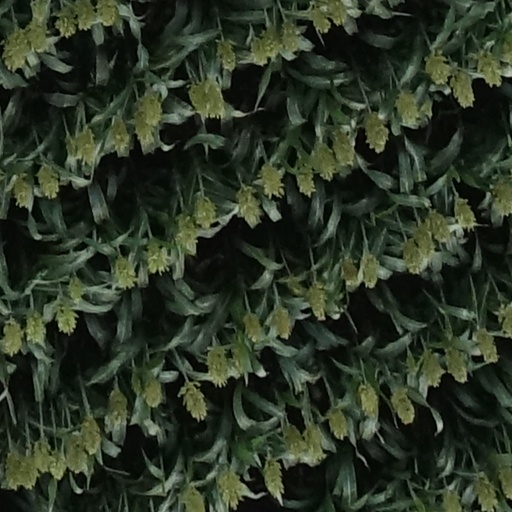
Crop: sorghum